Henry D. Moorman

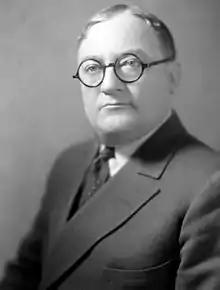
Henry D. Moorman

Henry DeHaven Moorman (June 9, 1880 – February 3, 1939) was a U.S. Representative from Kentucky.